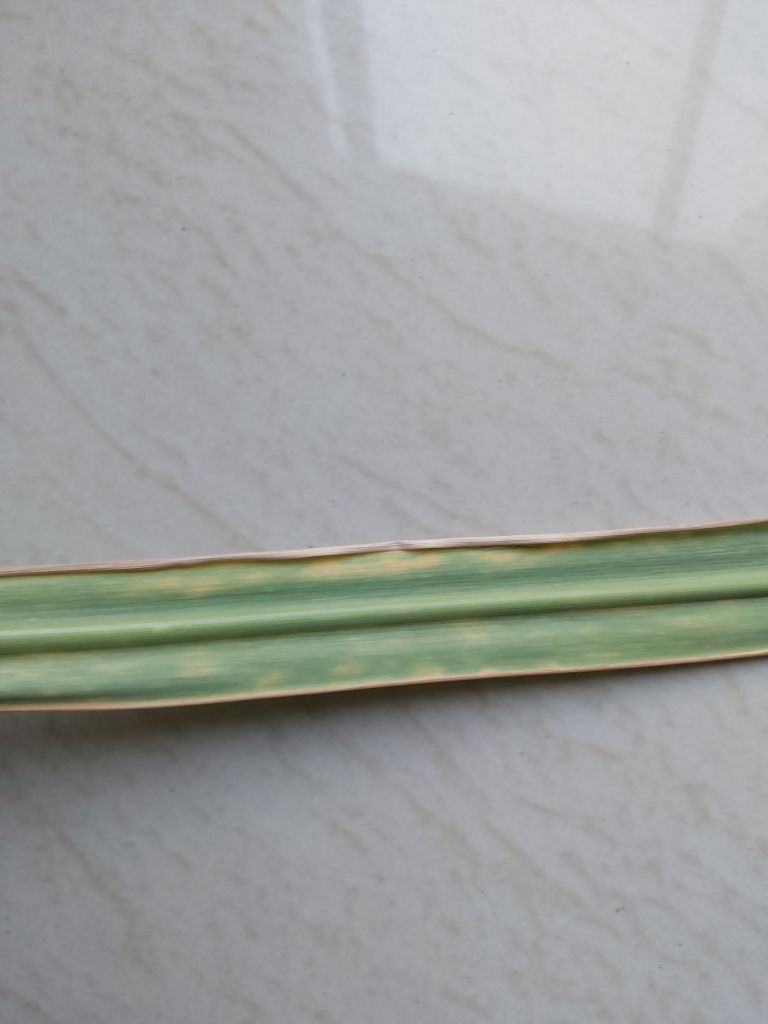
Label: Viral Disease